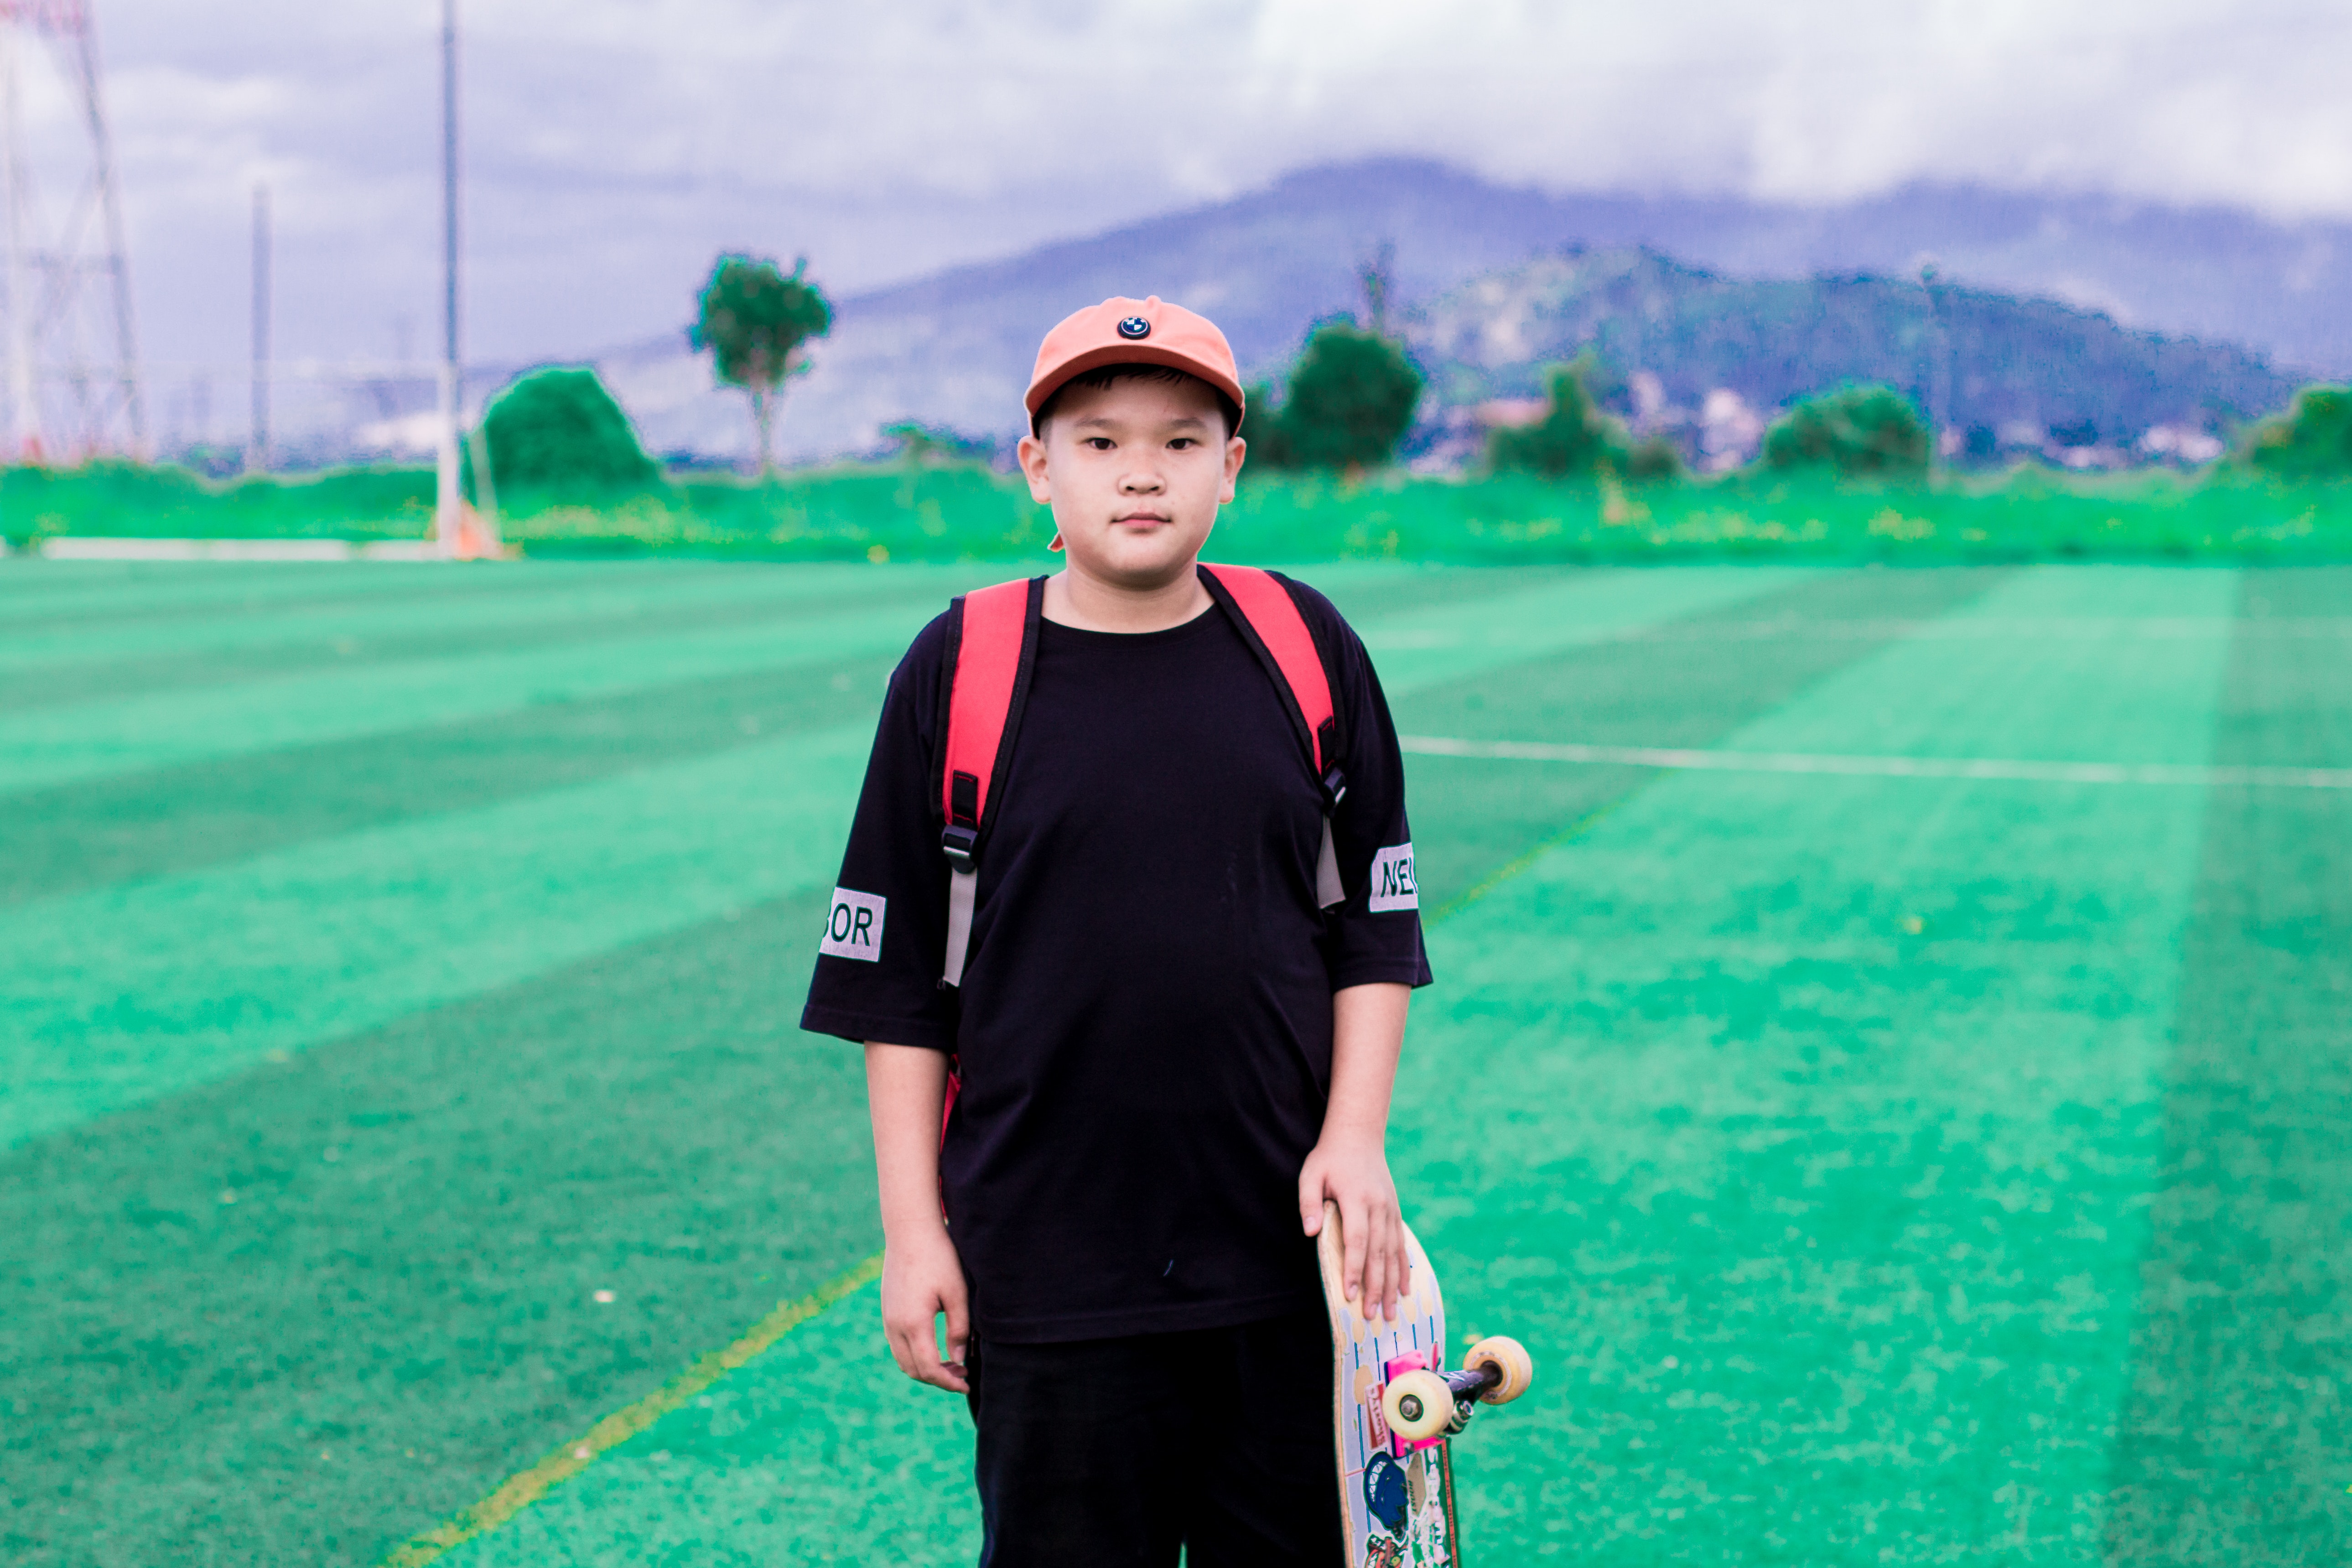
green, white, grass, leisure, fun, recreation, photography, plant, player, grassland, sport venue, happy, smile, artificial turf, style